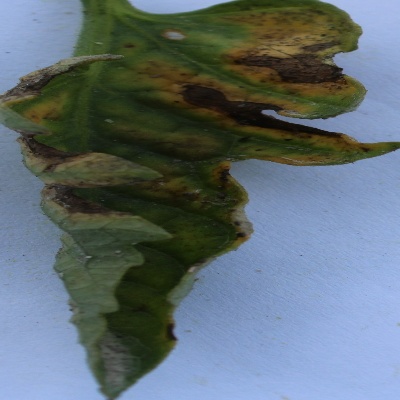
Crop: Tomato
Condition: leaf blight